Federal prison

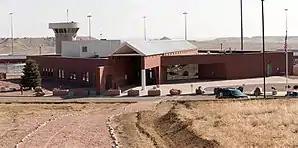
ADX Florence, a US federal prison

A federal prison is operated under the jurisdiction of a federal government as opposed to a state or provincial body. Federal prisons are used for people who violated federal law (U.S., Mexico), people considered dangerous (Brazil), or those sentenced to longer terms of imprisonment (Canada). Not all federated countries have a legal concept of "federal prison".